Together (2009 film)

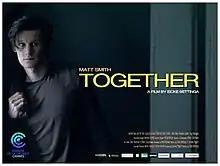
Official Poster

Together is a short film drama directed by Eicke Bettinga and starring Matt Smith. The film premiered in the Critics' Week section at the 2009 Cannes Film Festival.